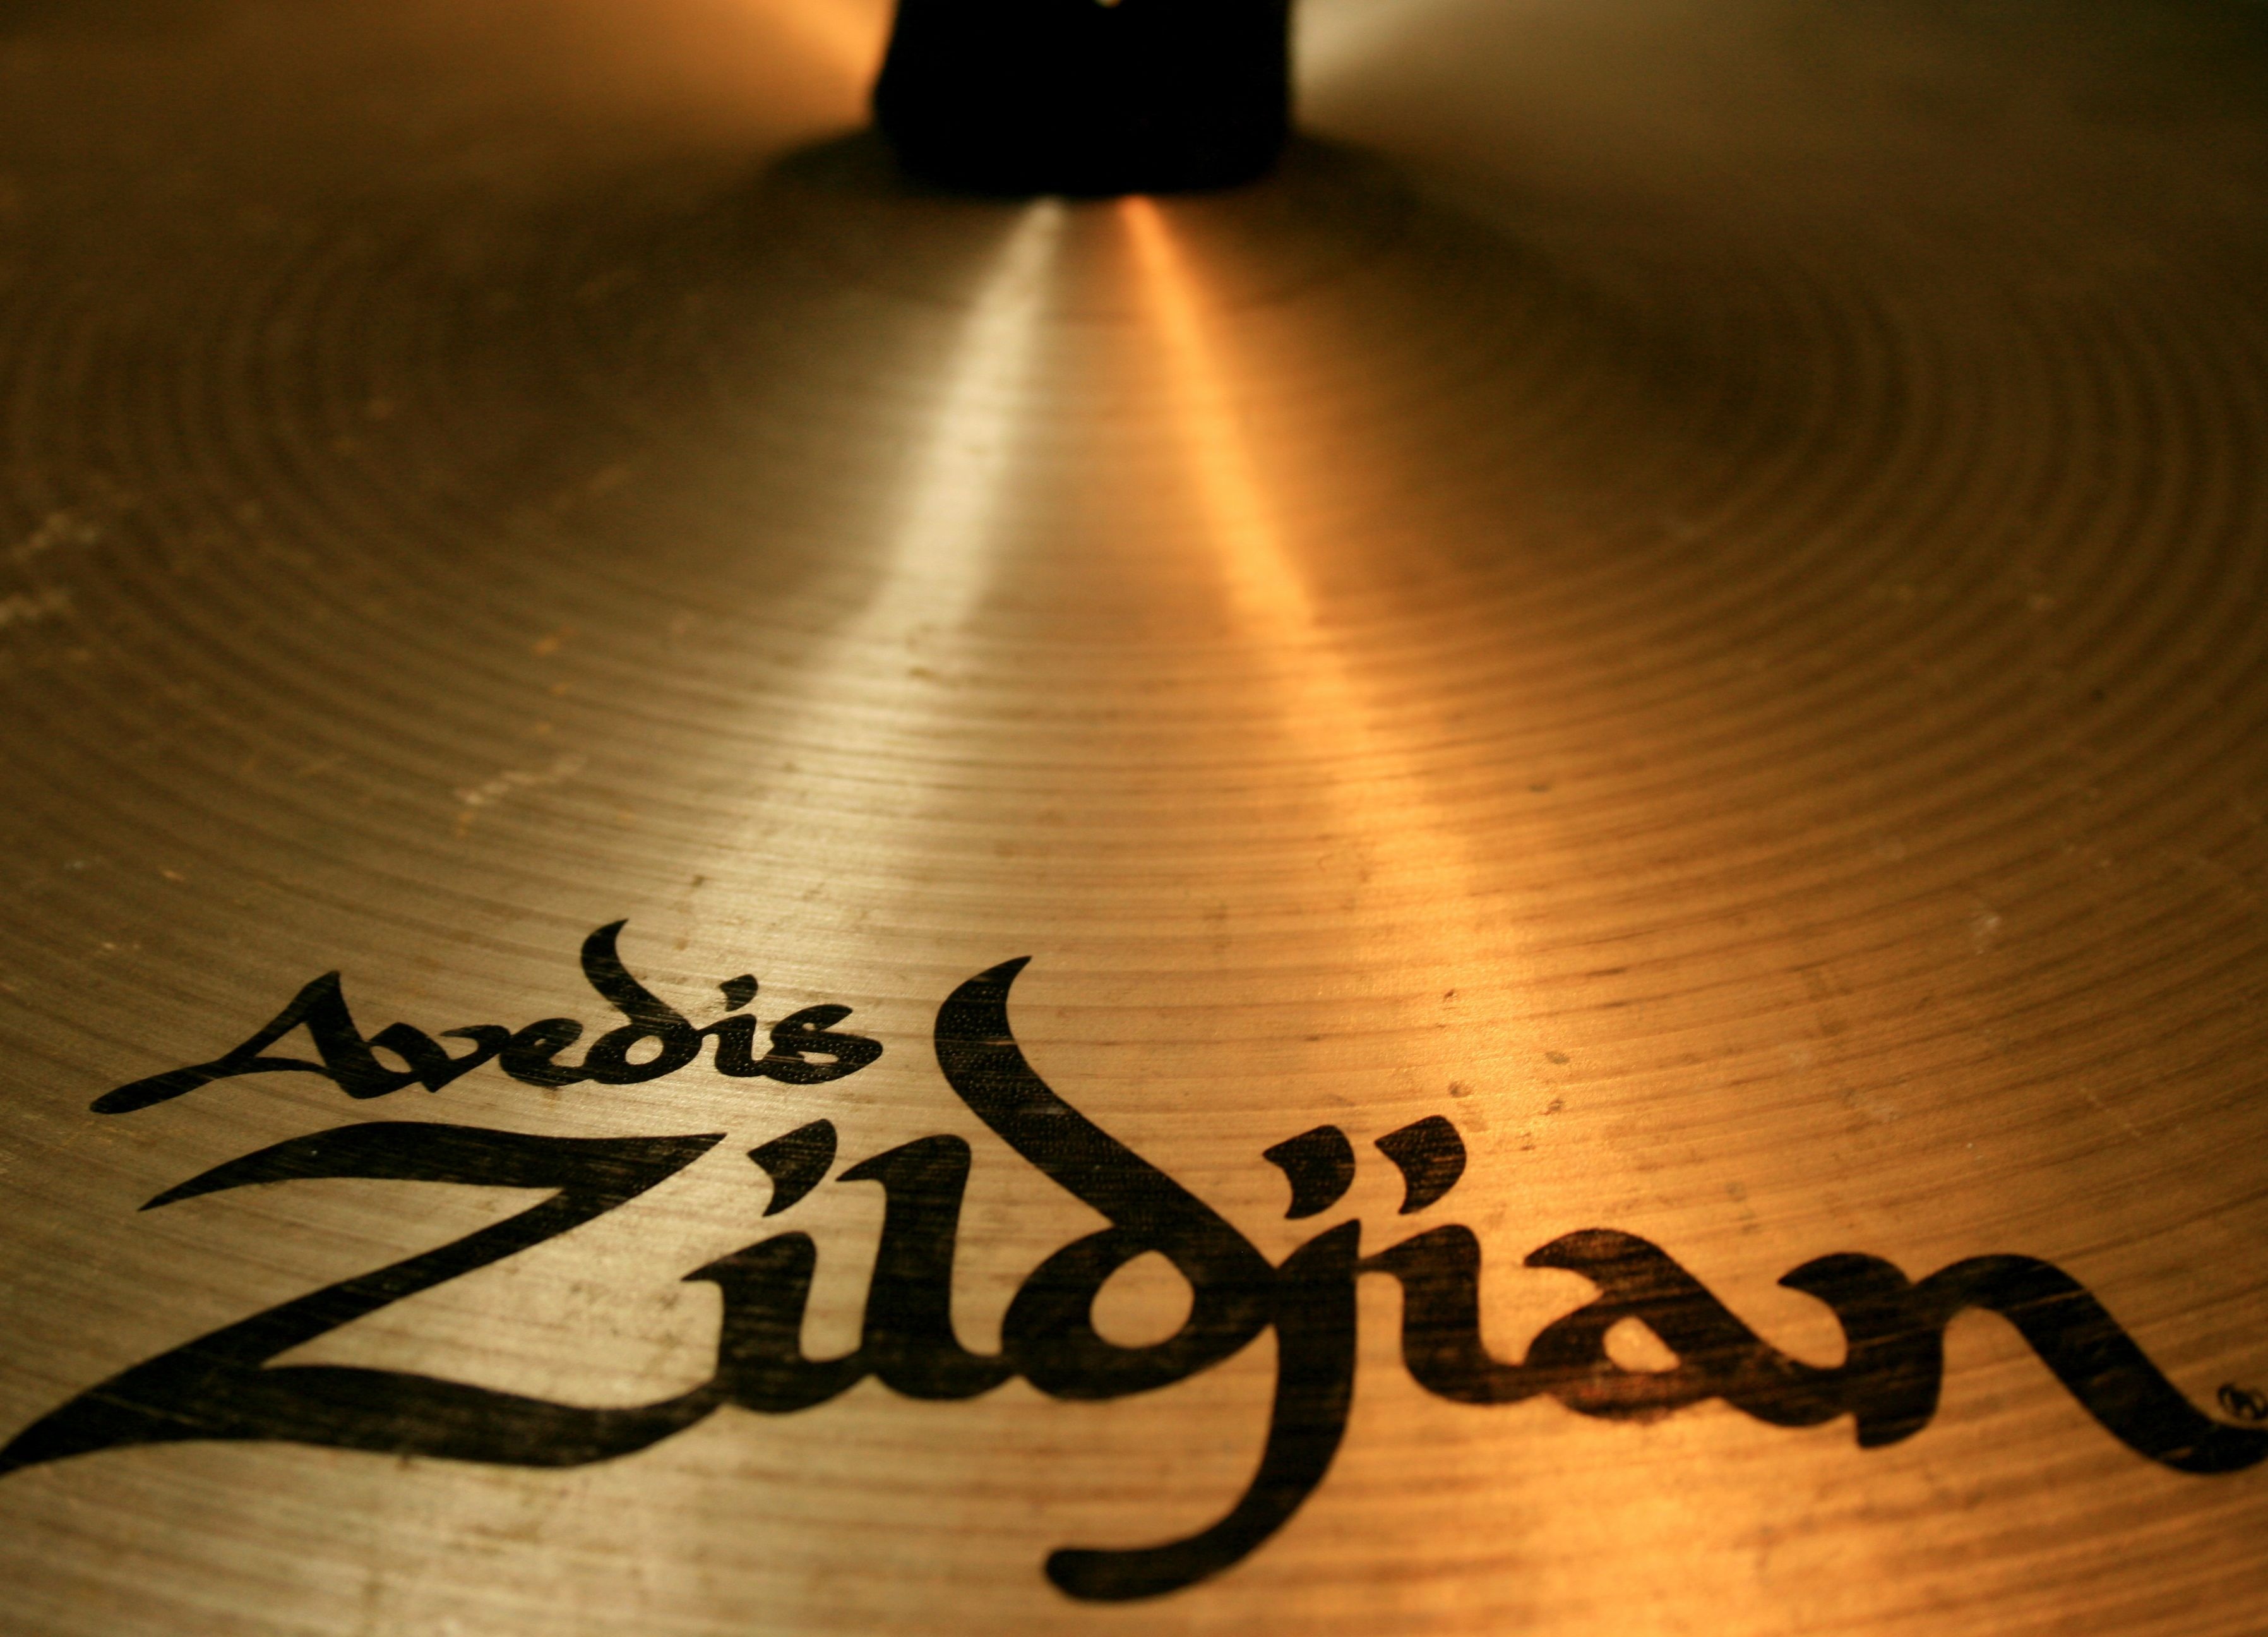
font, calligraphy, drums, basin, cymbal, drum kit, zildjian crash, avedis, zildjian avedis